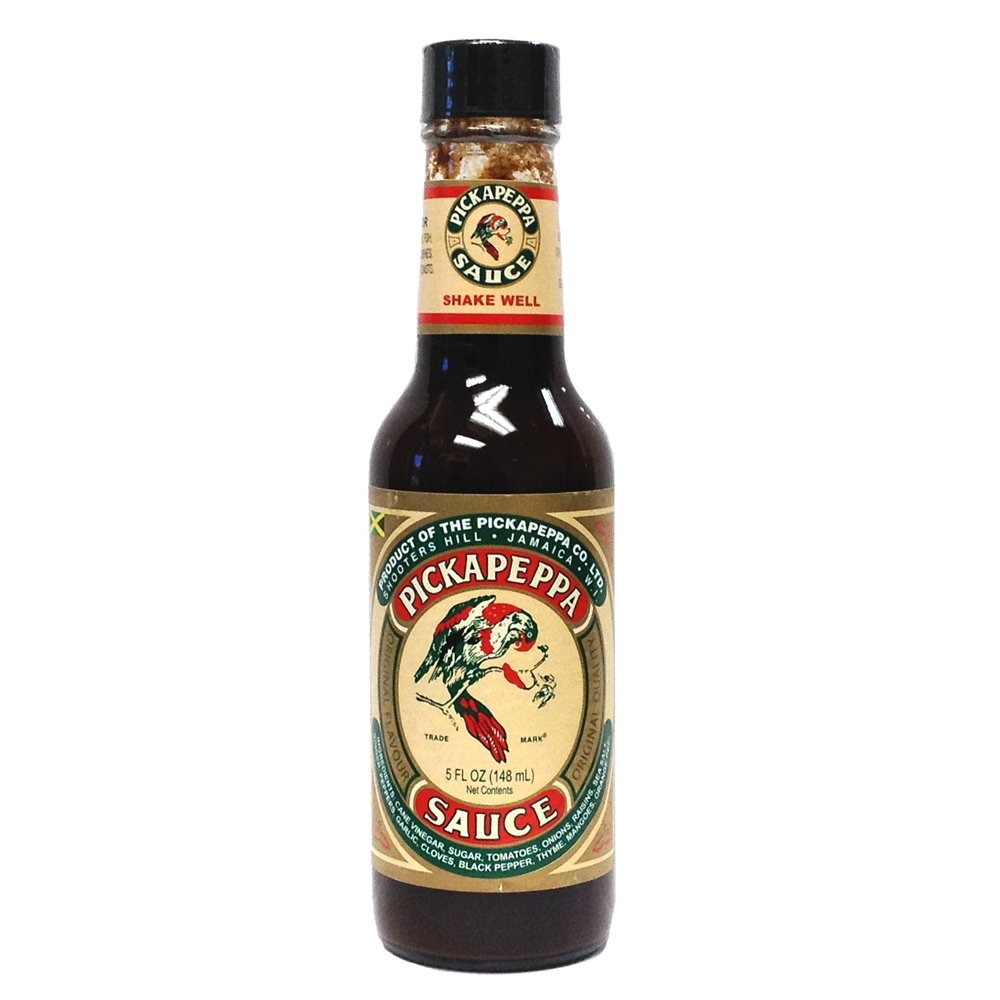
Item Name: PickaPeppa Original (Pack of 2)
Bullet Point 1: The Jamaican taste<br>
Bullet Point 2: Product of Jamaica
Product Description: The Jamaican taste<br>Product of Jamaica
Value: 10.0
Unit: Fl Oz

Price: 17.52